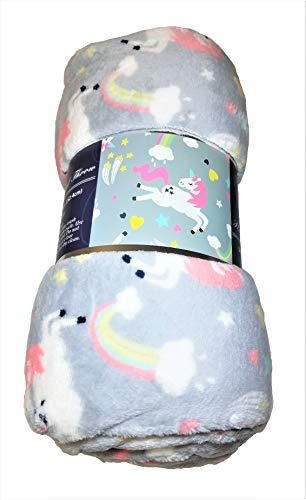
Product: Ben&Jonah Throw Blankets, Perfect for The Fall & Winter. Fun Designs for Kids/Teens Great Present Friends and Family! 100% Soft Polyester. Camping/Travel Size (Rainbow Unicorn)
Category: Home & Kitchen | Bedding | Kids' Bedding | Blankets & Throws | Throws
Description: Celebrate The Fall And Winter Season With The Perfect Cuddly, Plush Throw Blanket Enjoy Christmas.
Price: $24.45
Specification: ProductDimensions:60x50x0.5inches|ItemWeight:1pounds|ShippingWeight:1pounds|Manufacturer:PT-BenandJonah|ASIN:B07YNXTGR4|Itemmodelnumber:Pkidthrows-Unicorn